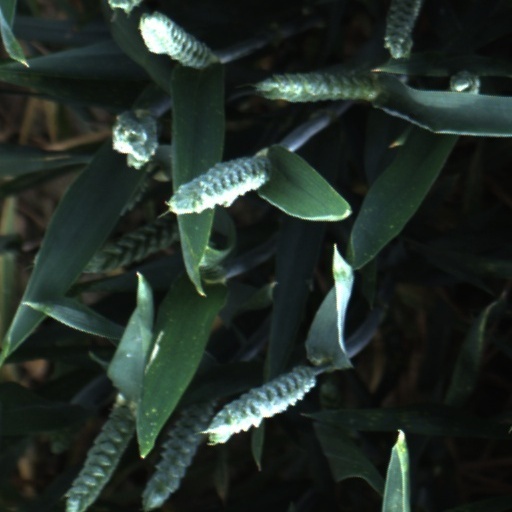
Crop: wheat